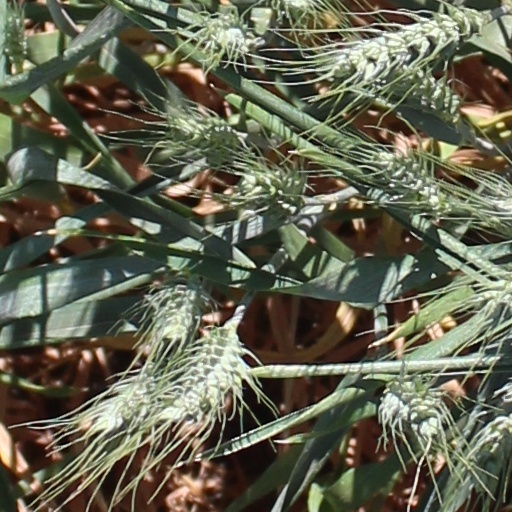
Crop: wheat